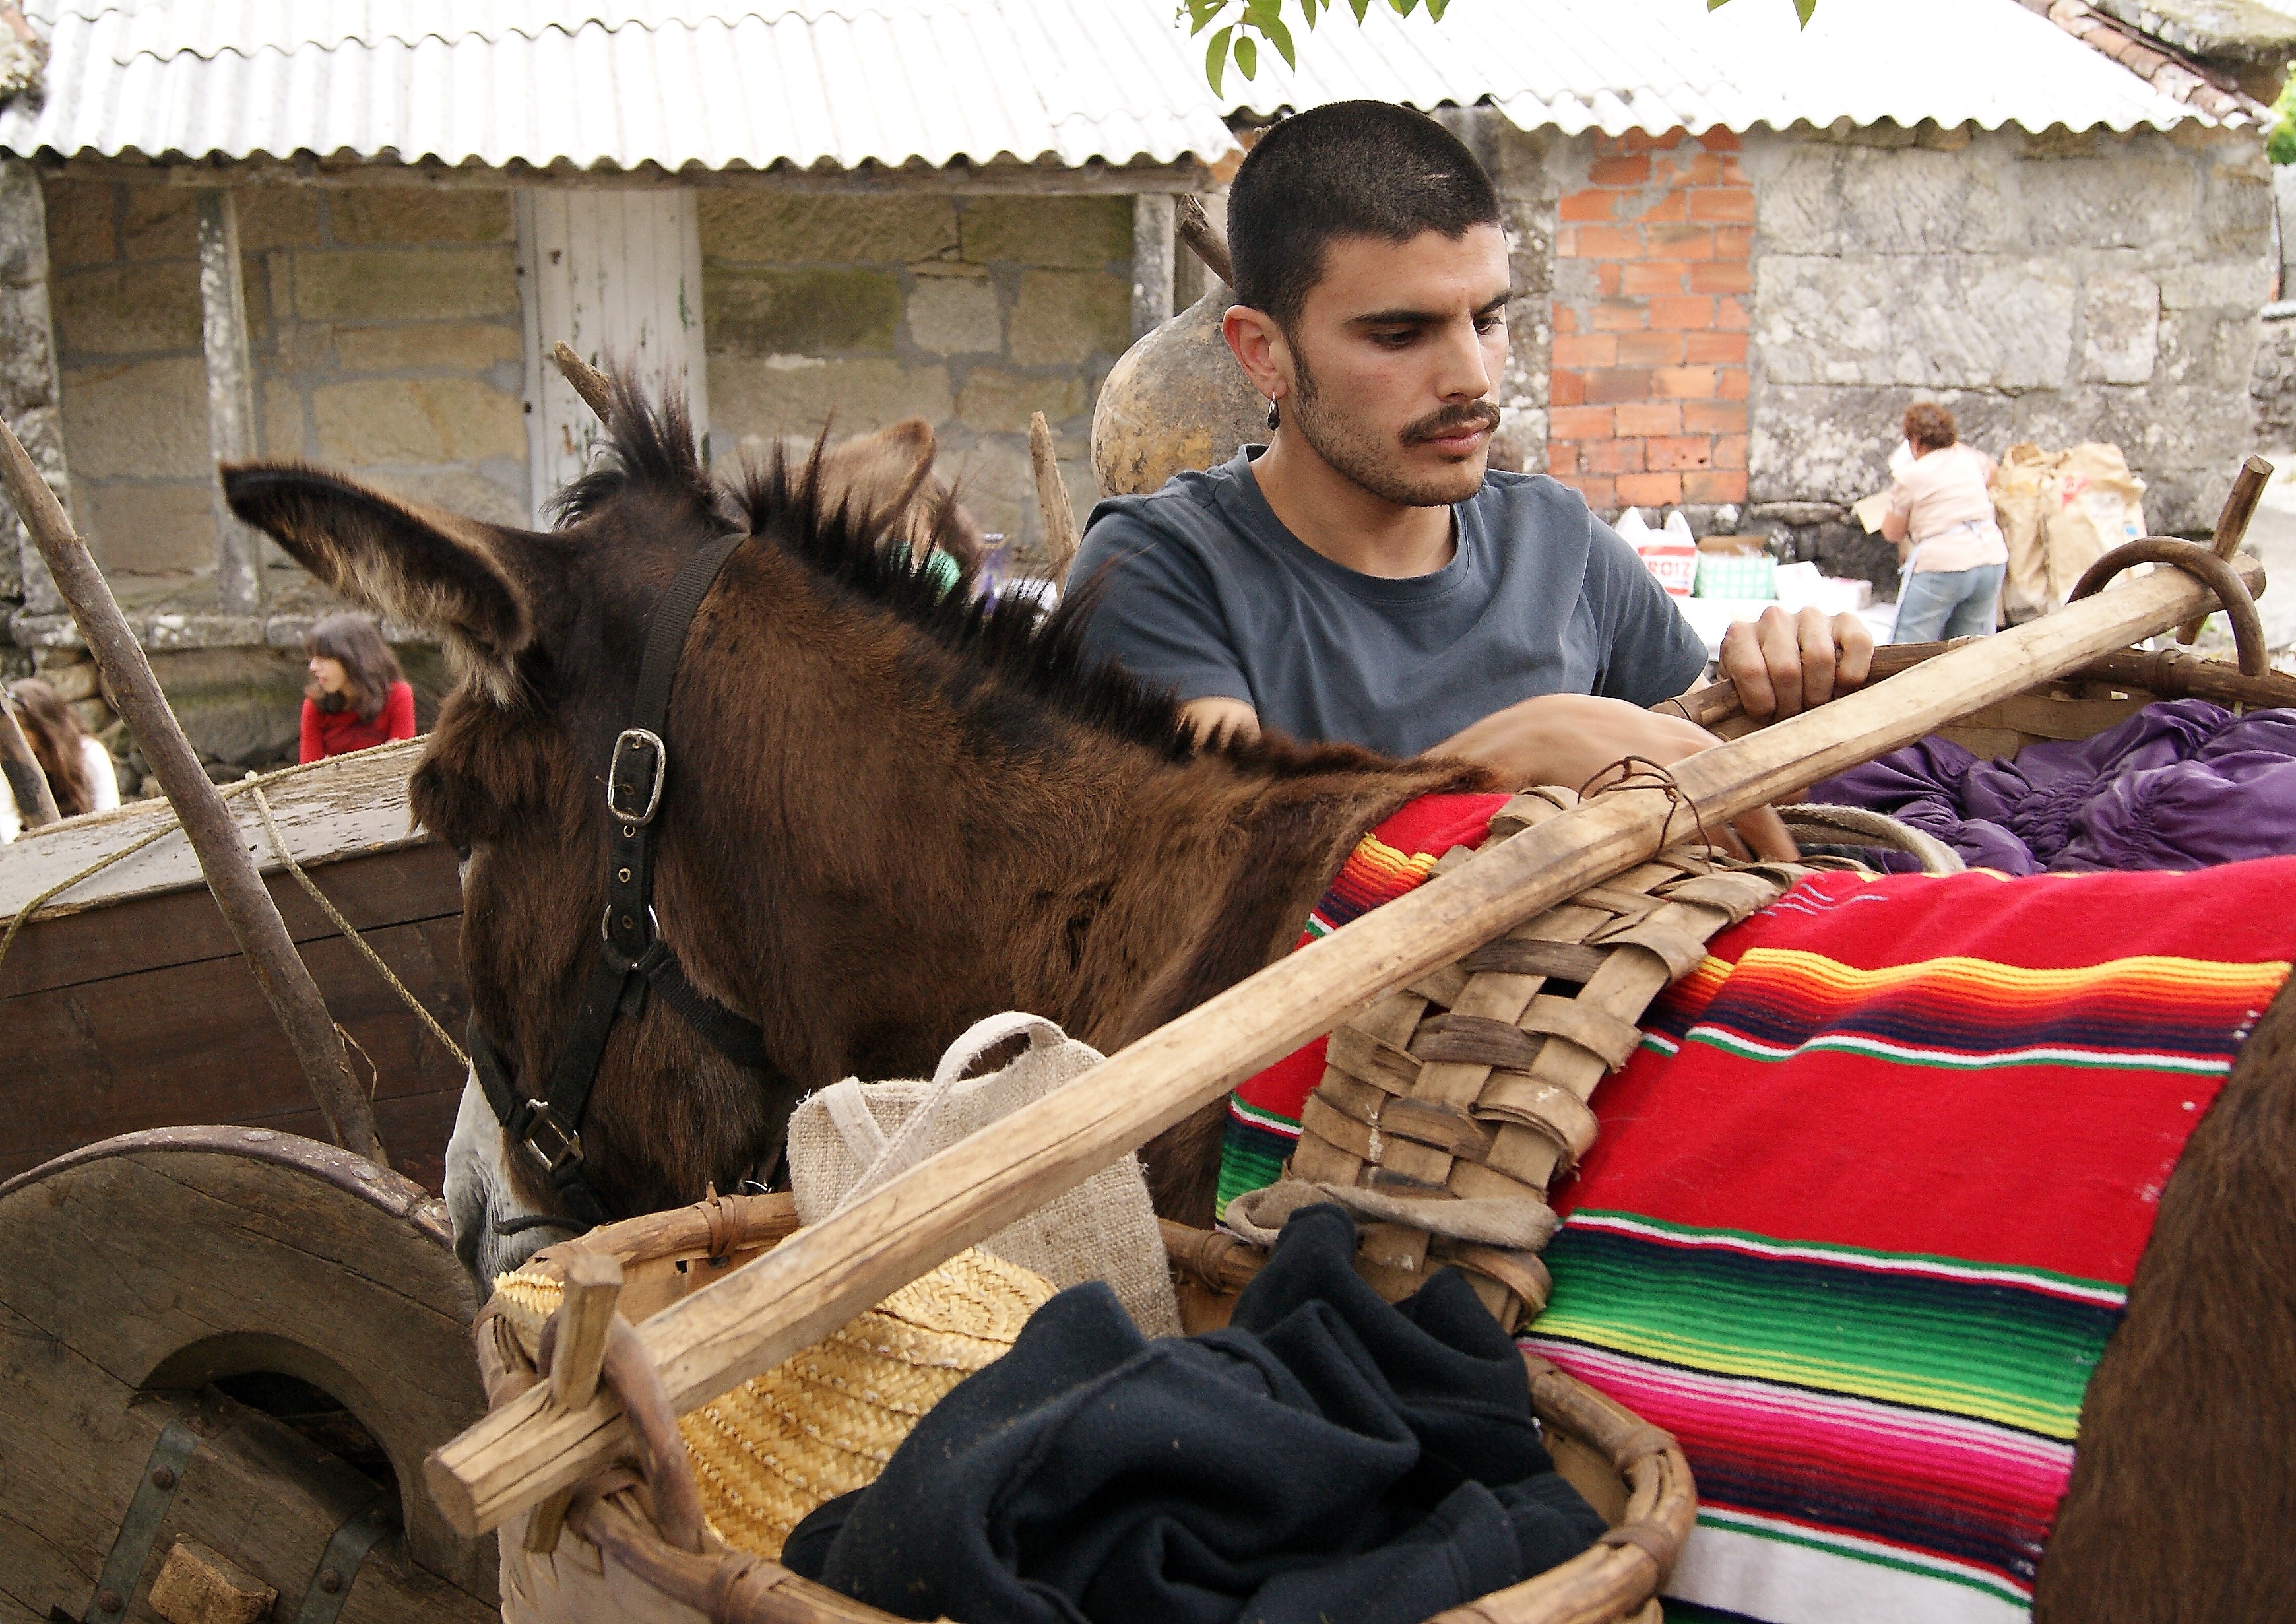
galicia, pontevedra, ggl1, alama, galiciarural, rutadaliberdade, festadocarro, pack animal, horse like mammal